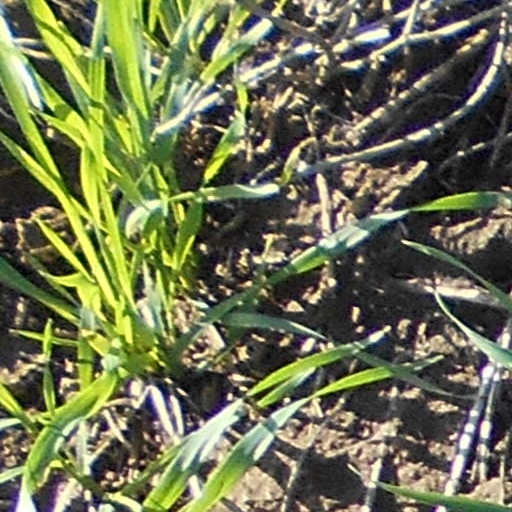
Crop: wheat